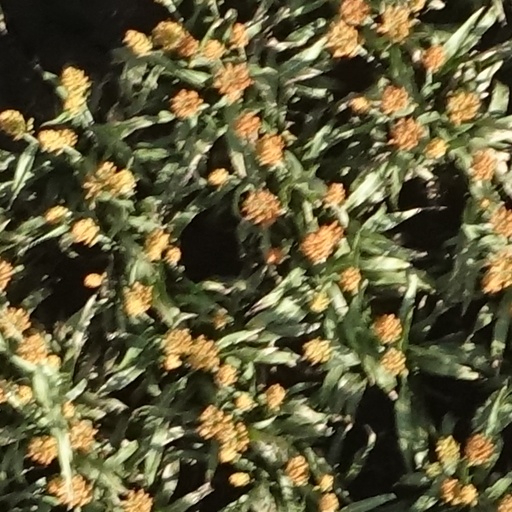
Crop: sorghum